Vuelta a Andalucía

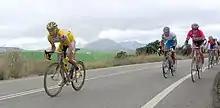
Vuelta Andalucia

The Vuelta a Andalucía (Tour of Andalusia) or Ruta del Sol (Route of the Sun) is a regional Spanish road bicycle race first held in 1925. Since 2005, it has been a 2.1 category race on the UCI Europe Tour. The race became a part of the new UCI ProSeries in 2020. The nickname, Ruta del Sol, is in reference to the region's popular tourist coastline the Costa del Sol.